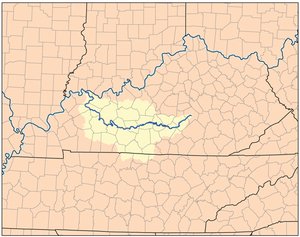
Green River (Kentucky)
Green River Watershed
Green River (Kentucky) er en biflod til Ohio River og ligger i Kentucky i USA. Den har en længde på 618 km og afvander 25.400 km² i det vestlige Kentucky sammen med sine bifloder. Green River begynder midt i delstaten og løber vestover gennem bl.a Mammoth Cave National Park. Ved en biflod til Green nord for nationalparken ligger også Abraham Lincoln National Historic Park. Floden munder ud i Ohio River lige ovenfor Evansville i Indiana. Green River er reguleret, og kun sejlbar op til nationalparken. Store, regulerede bifloder er Rough River, Nolin River og Barren River.